Corinna

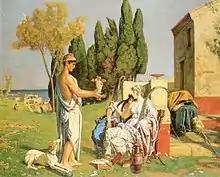
According to ancient tradition, Corinna was a pupil of Myrtis of Anthedon, with whom she sits in this painting by Ernst Stückelberg.

Corinna was from Tanagra in Boeotia. The "Suda", a tenth-century encyclopedia, records that she was the daughter of Acheloodorus and Procratia, and was nicknamed Myia (Μυῖα, "the fly"). According to ancient tradition, she lived during the fifth century BC. She was supposed to have been a contemporary of Pindar, either having taught him, or been a fellow-pupil of Myrtis of Anthedon with him. Corinna was said to have competed with Pindar, defeating him in at least one poetry competition, though some sources claim five.